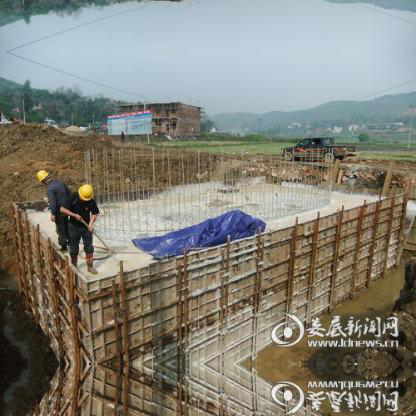
Objects in the image:
label: helmet
label: helmet